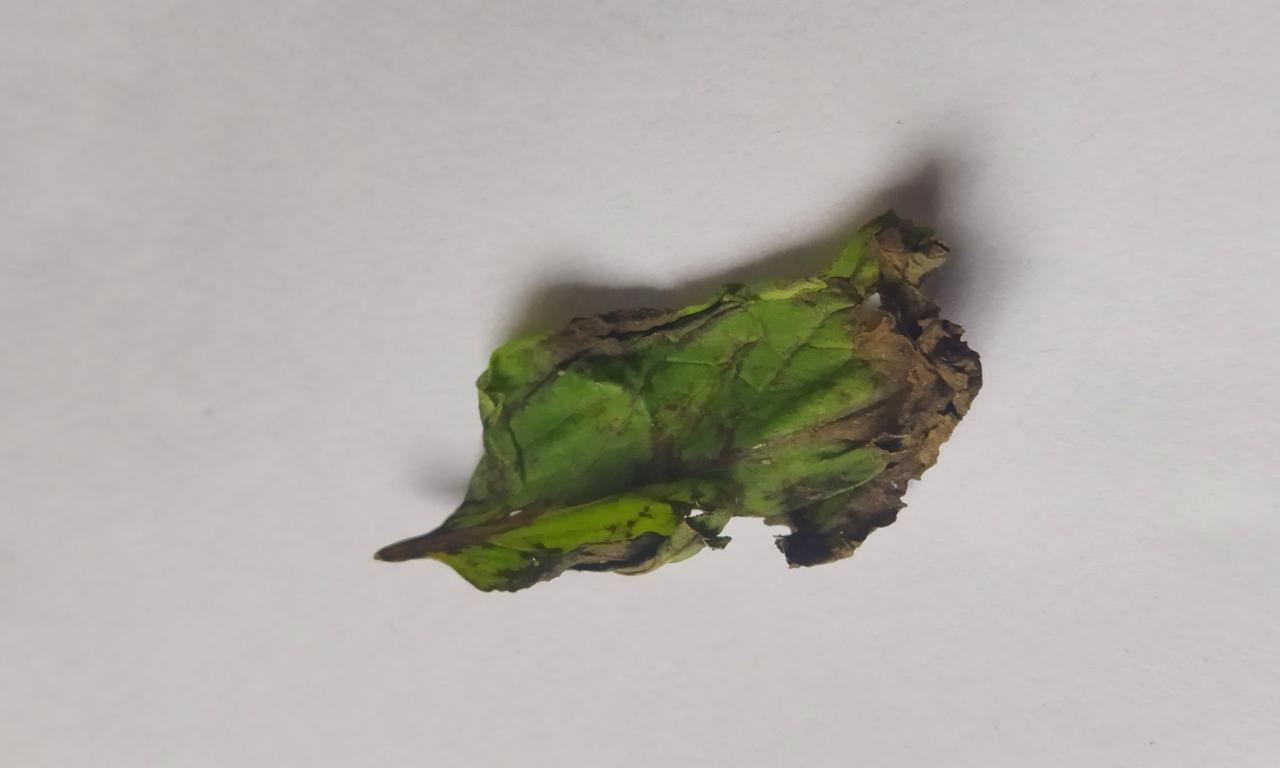
Label: Spoiled